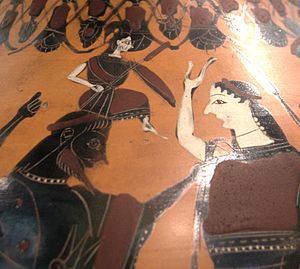
Eileithyia
Athene fødes ved at springe ud af Zeus' hoved mens Eileithyia kigger på
Eileithyia var i græsk mytologi gudinde for fødsel og var datter af Zeus og Hera.